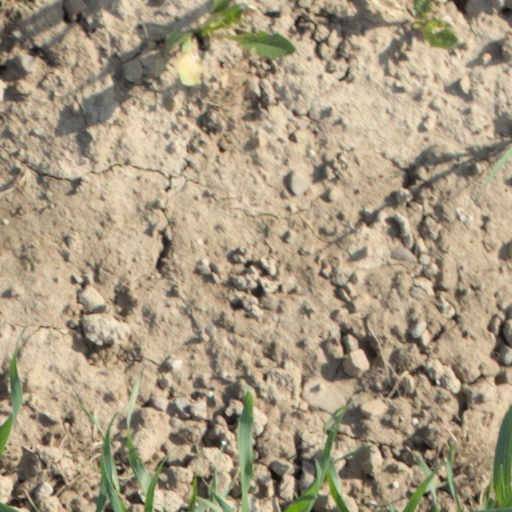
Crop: wheat